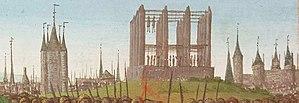
Détail des Grandes Chroniques de France enluminées par Jean Fouquet, fol. 236 recto.
Les Fourches de la grande Justice de Paris étaient le principal et le plus grand gibet des rois de France. Il n'en reste aucune trace visible. Érigé à Paris sur la butte de Montfaucon, à cent cinquante mètres de l'actuelle place du Colonel-Fabien par la rue Albert-Camus, il a fonctionné depuis au moins le début du XIᵉ siècle jusque sous le règne de Louis XIII.